Federal Correctional Institution, Sheridan

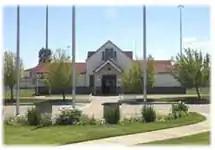
Front entrance into FCI Sheridan

The Federal Correctional Institution, Sheridan (FCI Sheridan) is a medium-security United States federal prison for male inmates in Oregon. Opened in 1989, it is operated by the Federal Bureau of Prisons, a division of the United States Department of Justice. The facility also includes a detention center housing male offenders and an adjacent minimum-security satellite prison camp also for male offenders. FCI Sheridan is located in Sheridan, Yamhill County, northwestern Oregon.